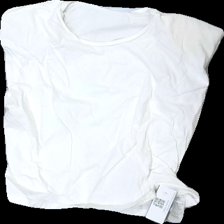
View: front
Type: Top
Category: Ladies
Brand: Nly Trend
Colors: White
Material: 100% cotton
Cut: Regular, C-collar
Size: L
Season: All
Price range: 50-100
Recommended usage: Reuse
Description: White feel good top from Nelly